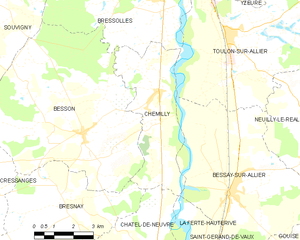
Carte des communes françaises: Chemilly